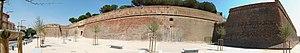
Façade de la citadelle, permettant l'accès au palais des rois de Majorque. Vue de la place du docteur René Puig, le long de la rue des Archers.
Les fortifications de Perpignan désignent l'ensemble des constructions militaires ceinturant et protégeant la ville de Perpignan, de l'époque médiévale jusqu'à leur démantèlement au début du XXᵉ siècle.